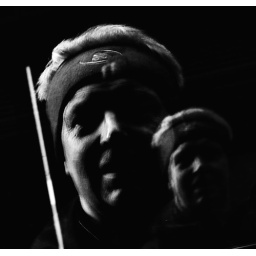
reflection in office block window